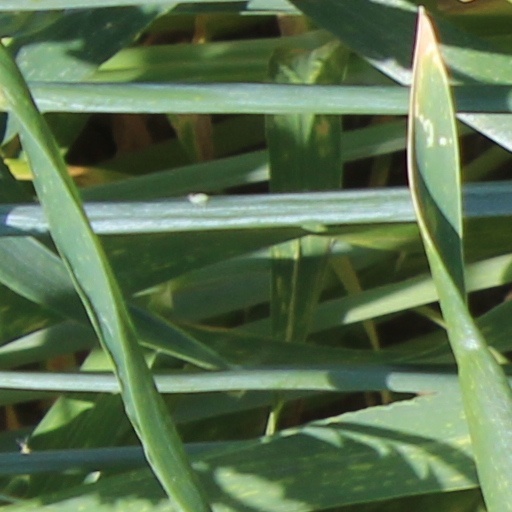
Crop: wheat